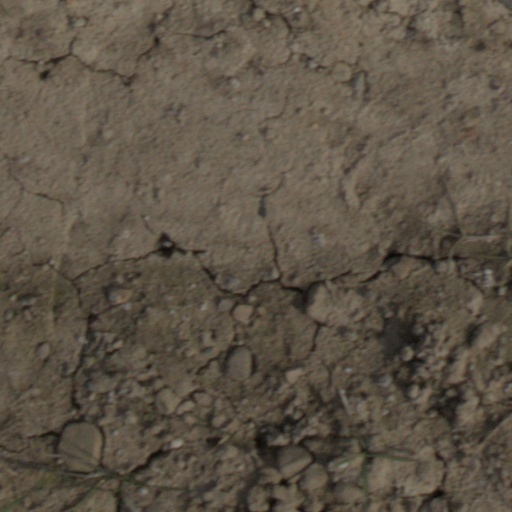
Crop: wheat